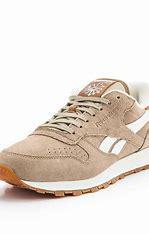
Brand: Reebok
Model: Classic Leather